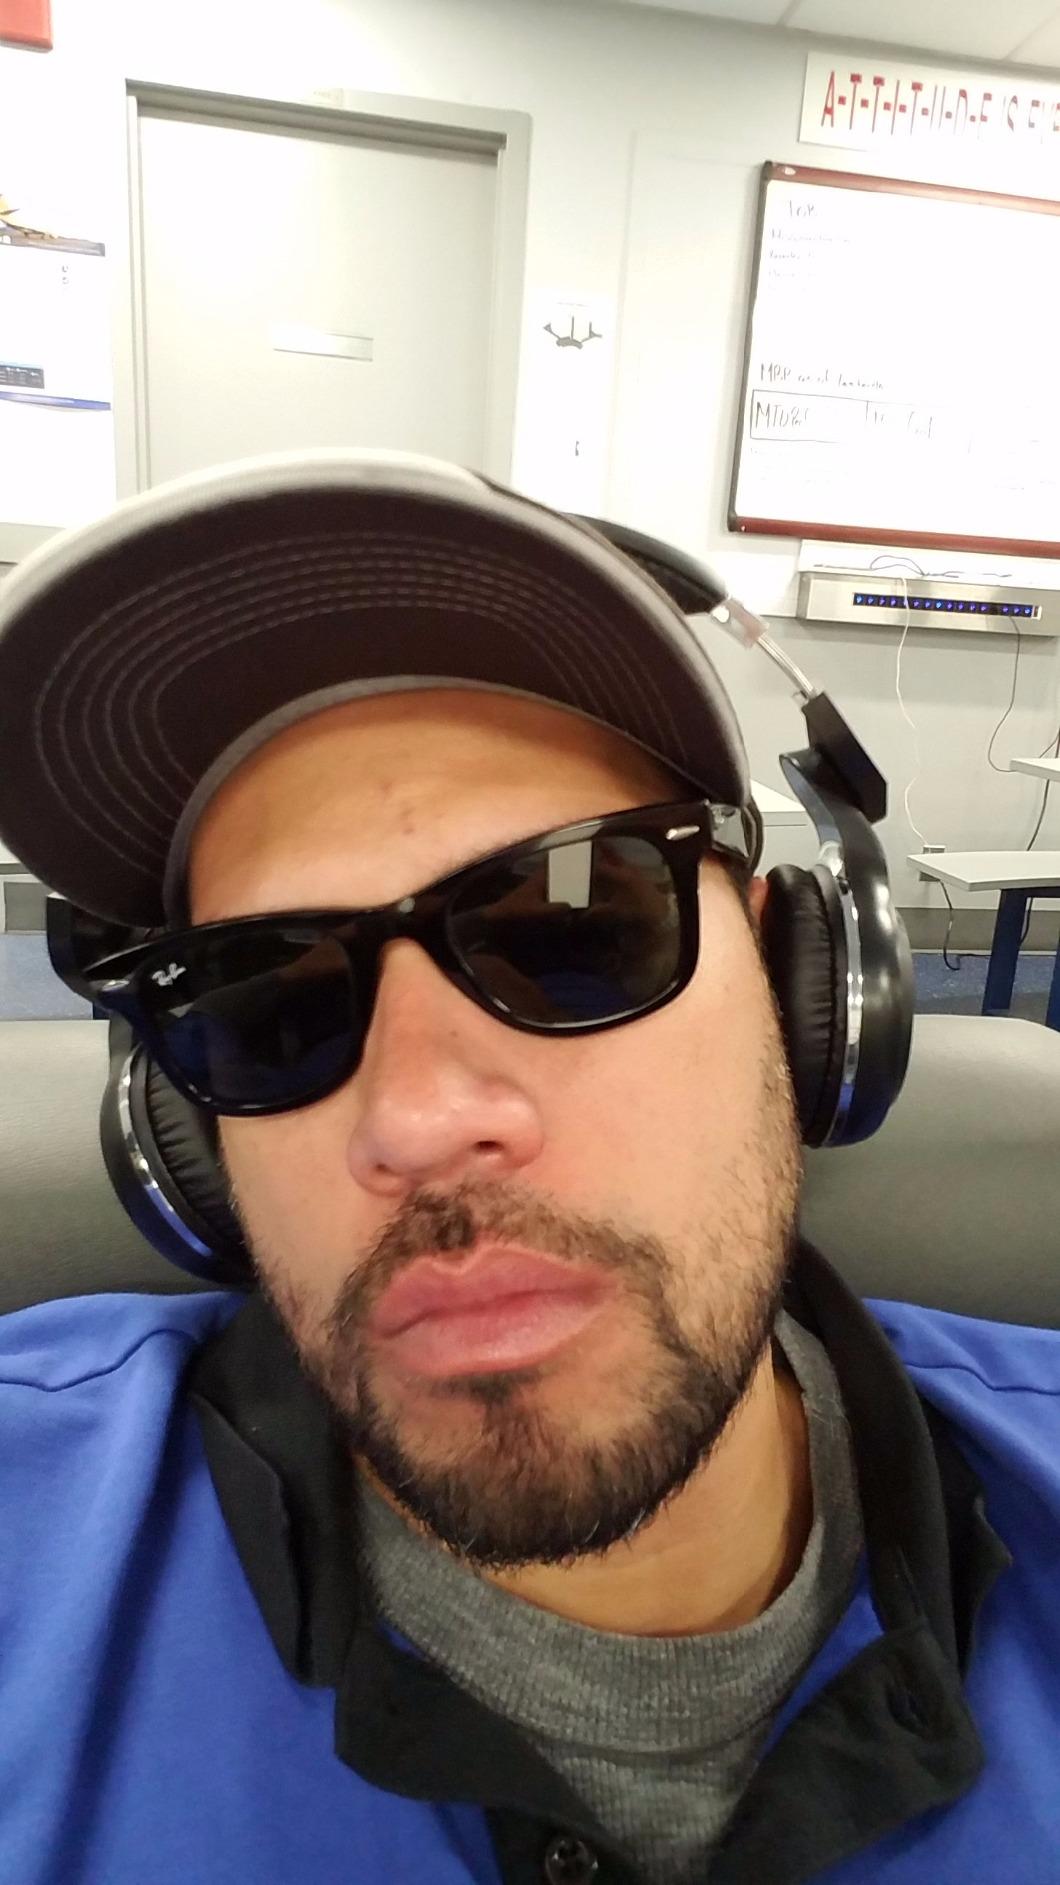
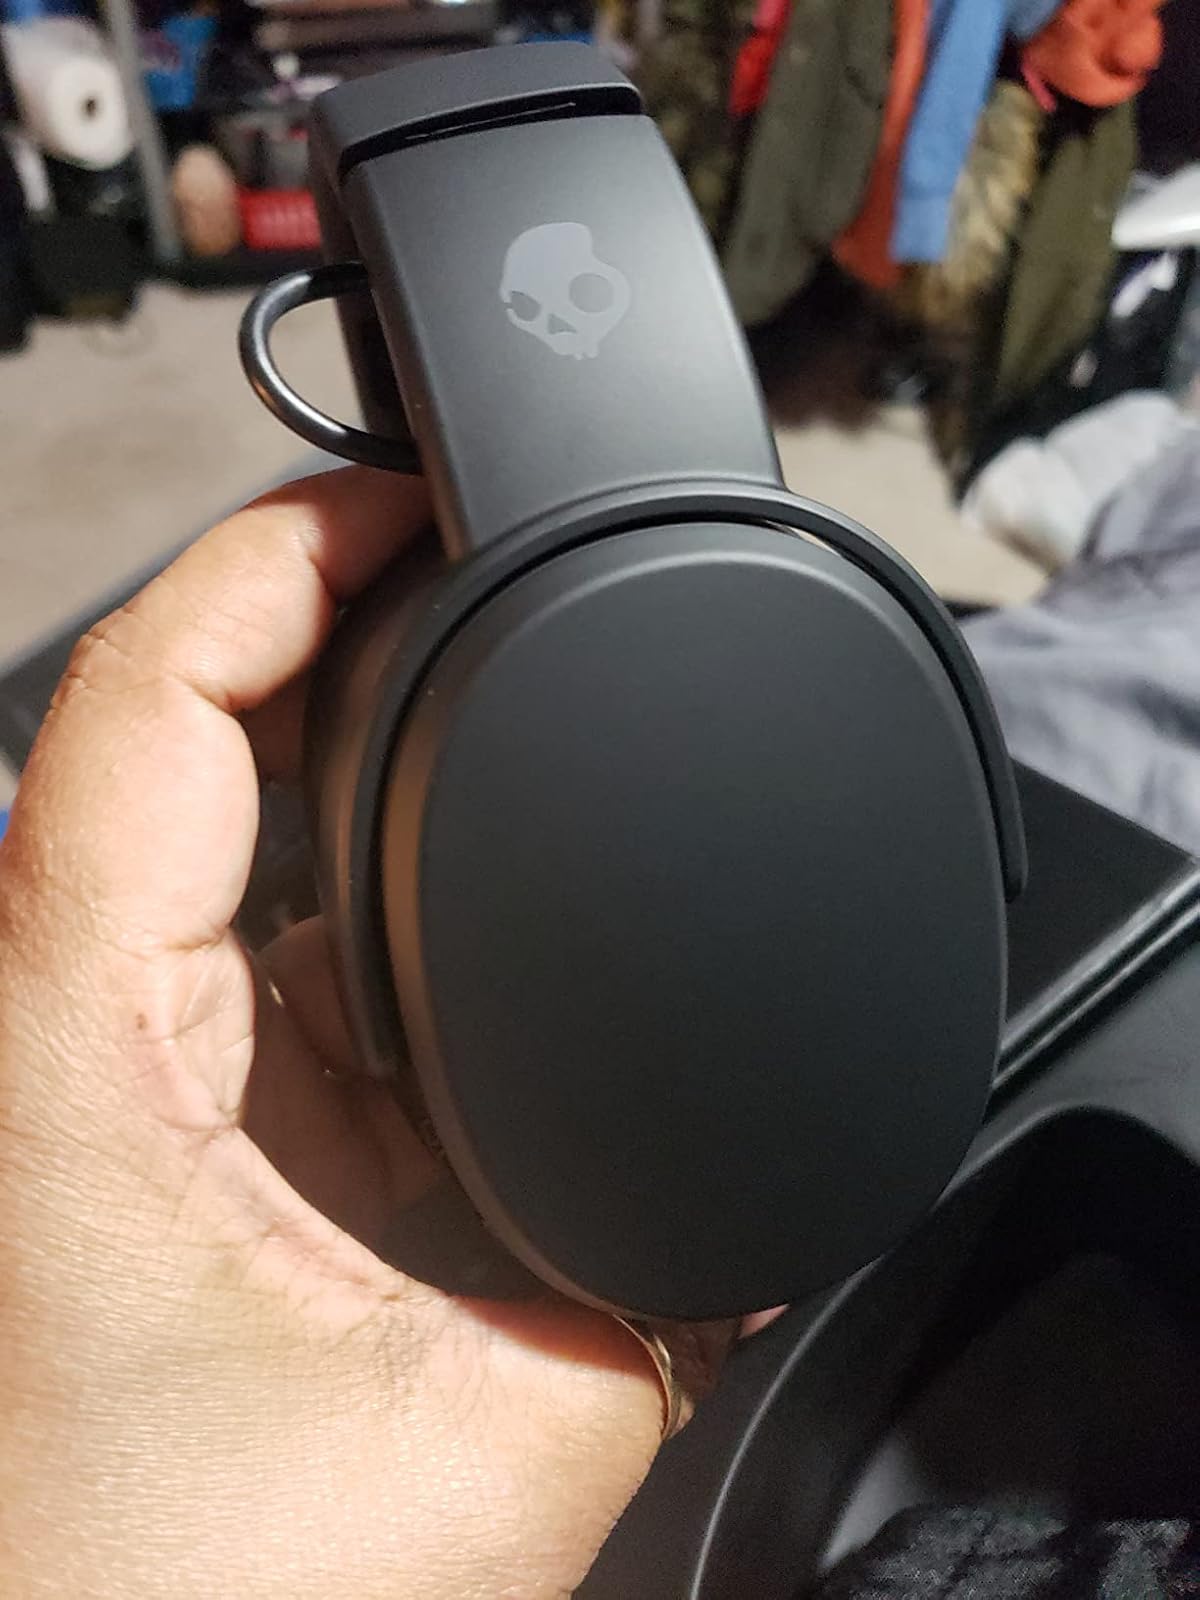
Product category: headphones
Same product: no